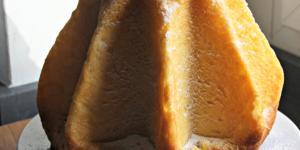
pan italiano pandoro